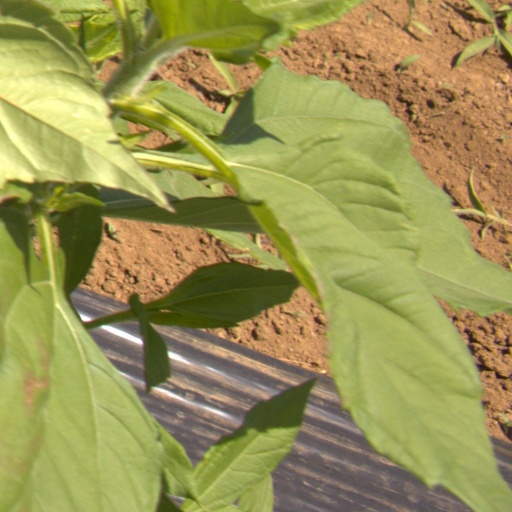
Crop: Jerusalem artichoke